Frederick O. Prince

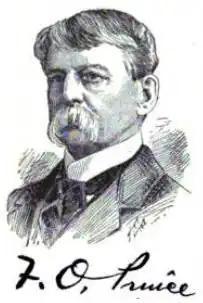
Sketch of Prince

He engaged in politics as a member of the Whig Party. Prince was elected to the Massachusetts House of Representatives in 1851 and served for three years. He became quite popular due to his eloquent speeches on reform. He was a prominent participant in the Massachusetts Constitutional Convention of 1853. In 1854, he was elected to the Massachusetts Senate.